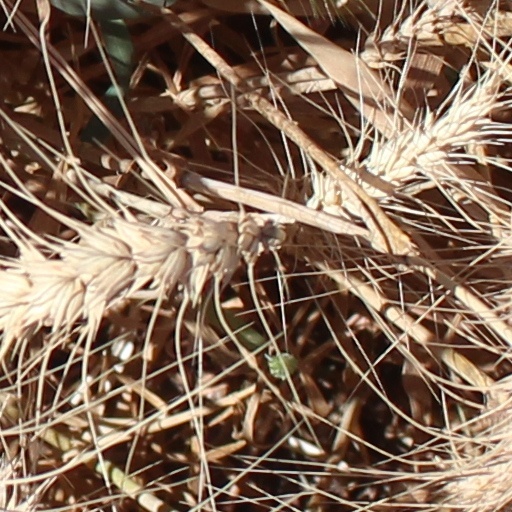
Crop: wheat